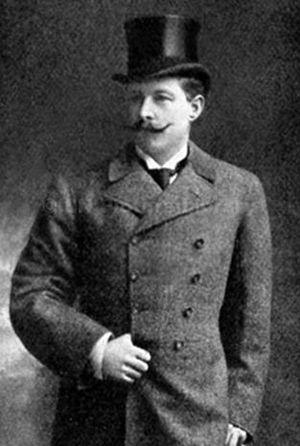
Sir Cosmo Edmund Duff Gordon, 5ᵉ baronnet, est un important propriétaire terrien britannique. Après des études à Eton, Duff-Gordon est devenu vice-champion olympique d'escrime. Avec son épouse Lucy, ils voyagent en avril 1912 à bord du Titanic.